Burnett River

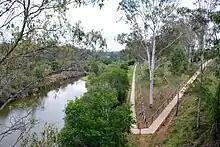
The Burnett River at Mundubbera

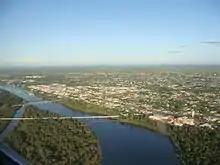
Bridges across the river in Bundaberg

The Burnett River rises in the Burnett Range, part of the Great Dividing Range, close to Mount Gaeta and east of Monto. It drains a basin covering 33,210 km² which is 1.9% of the total area of Queensland.